Leighton Baker

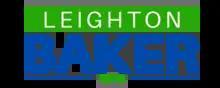
Leighton Baker Party logo

In June 2023, Baker formed a new party named the Leighton Baker Party. The Electoral Commission registered the party on 16 August. Three 1News polls, taken between the party's registration and the end of September, found support for the Leighton Baker Party to be between zero and 0.1%. In the election, the Leighton Baker Party received 0.07% of the party vote, and Baker himself came fourth in the Waimakariri electorate with 3.9% of the electorate vote.